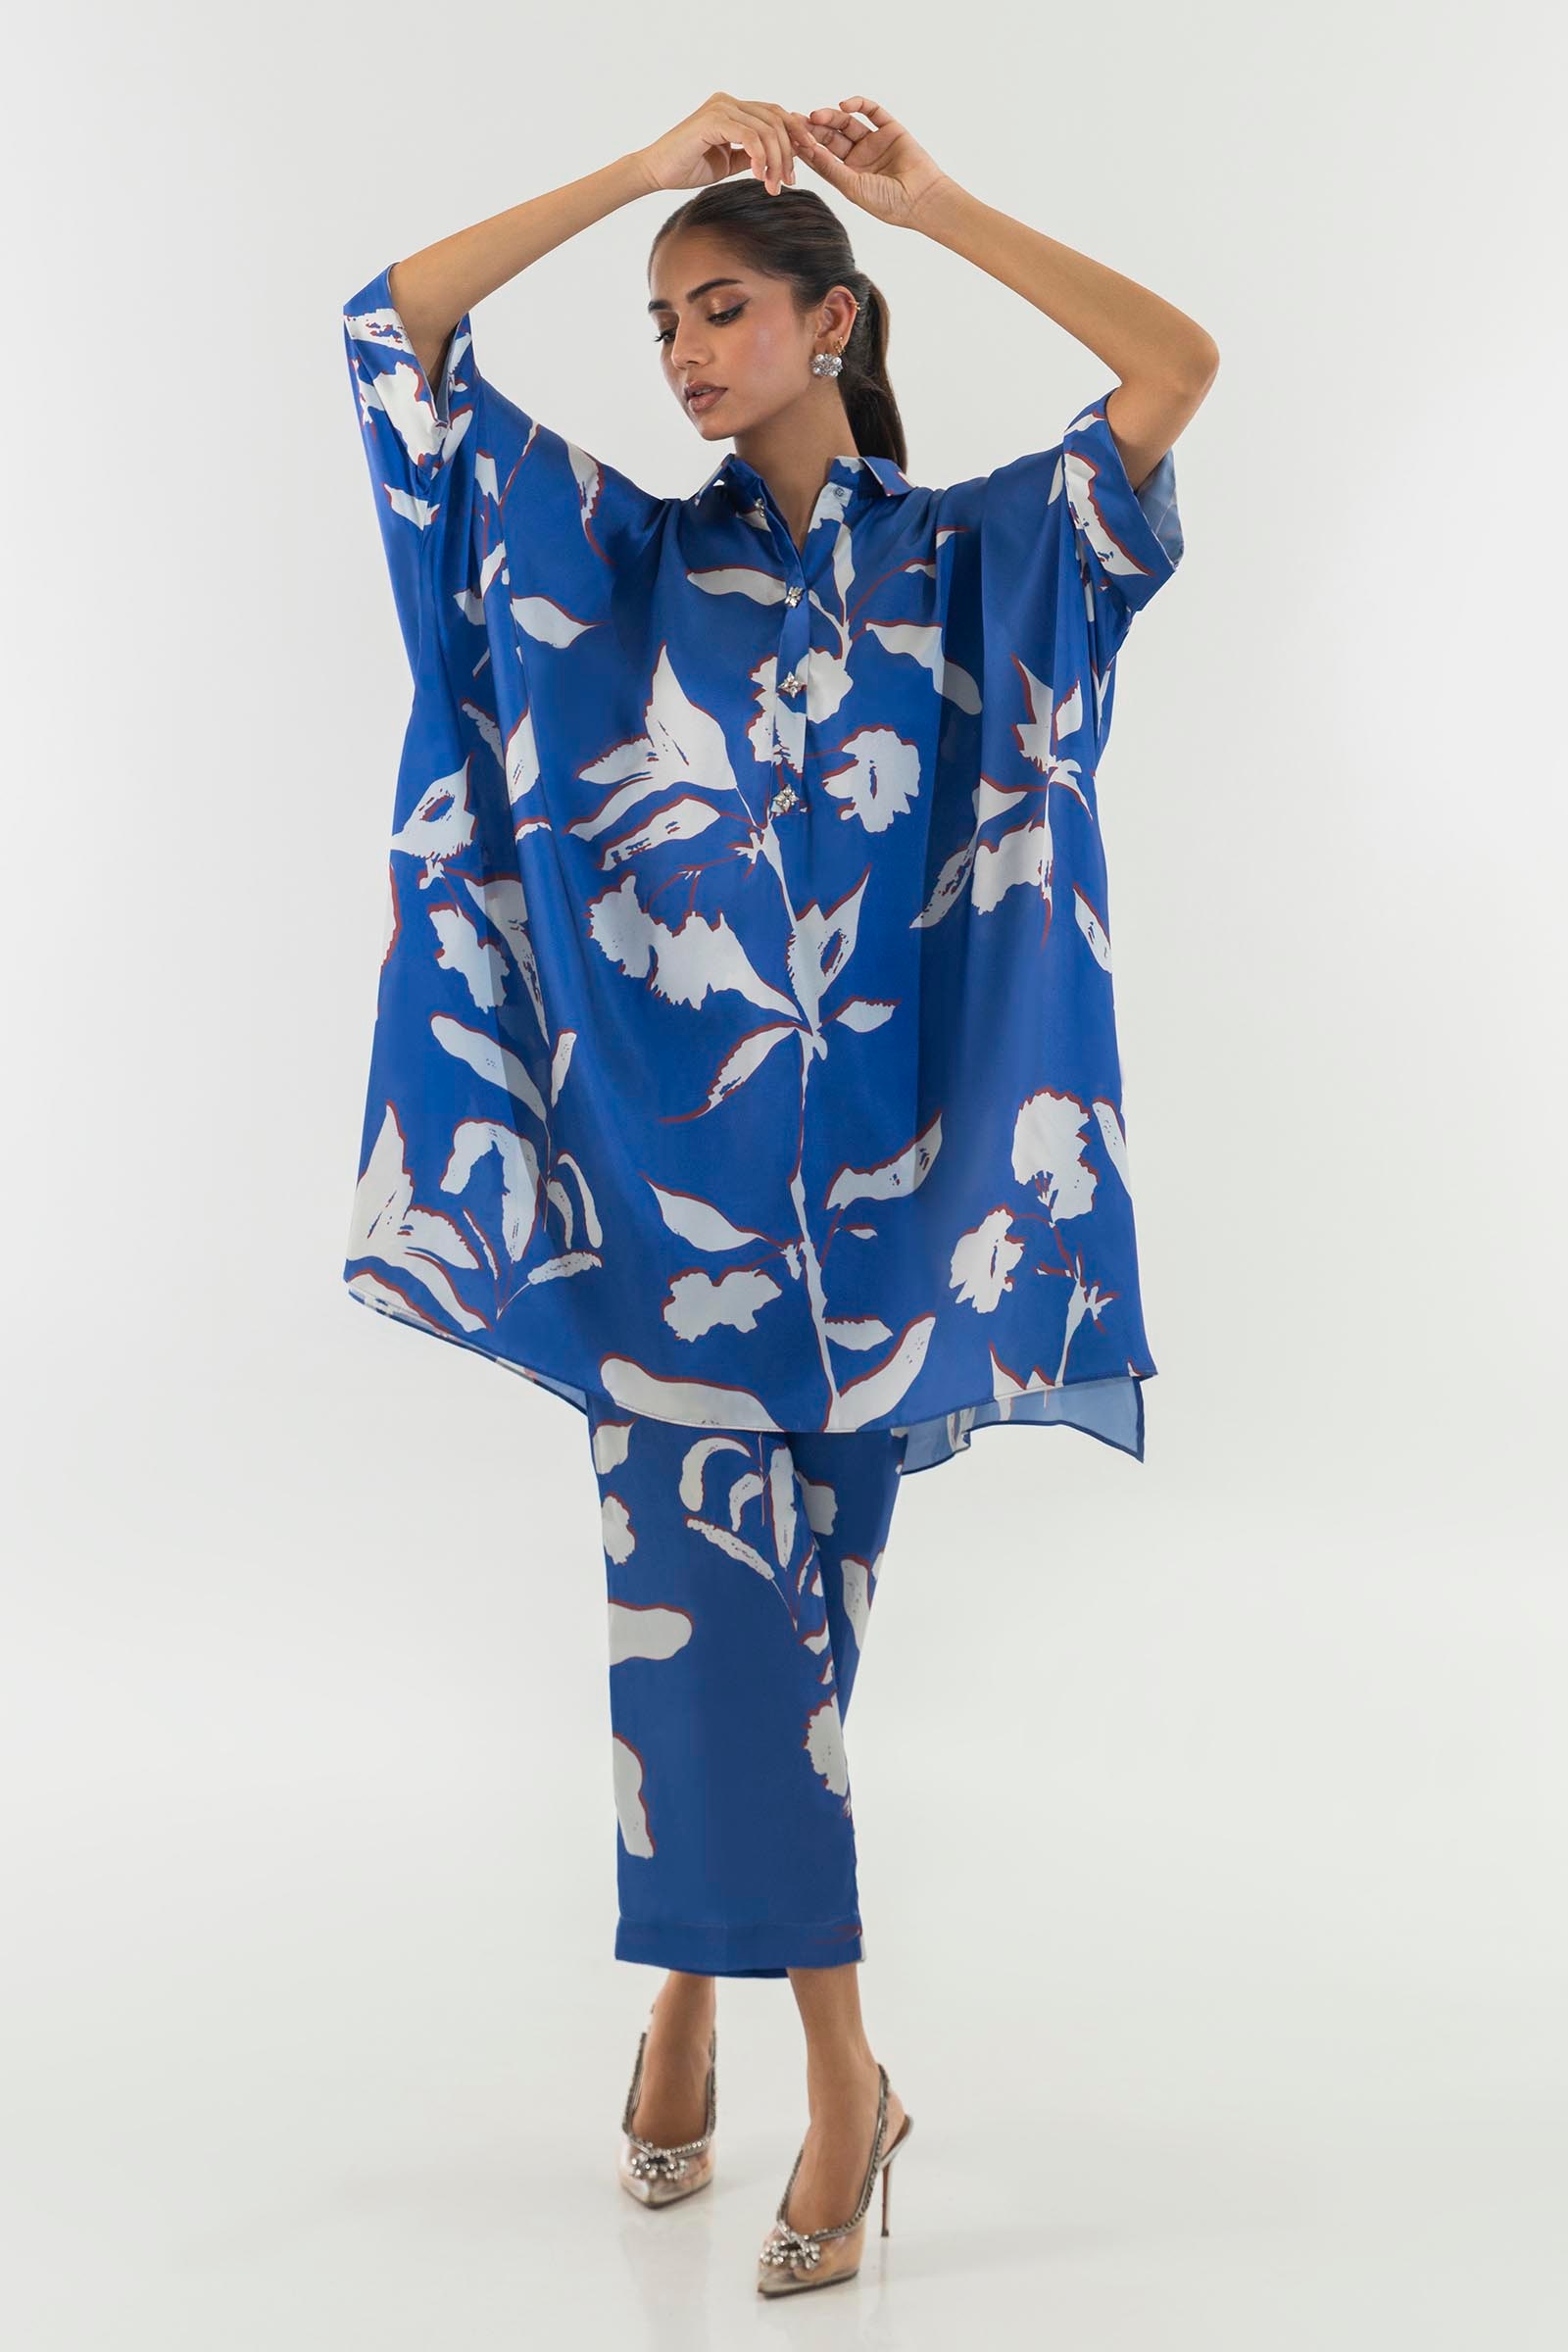
blue multi floral silk top